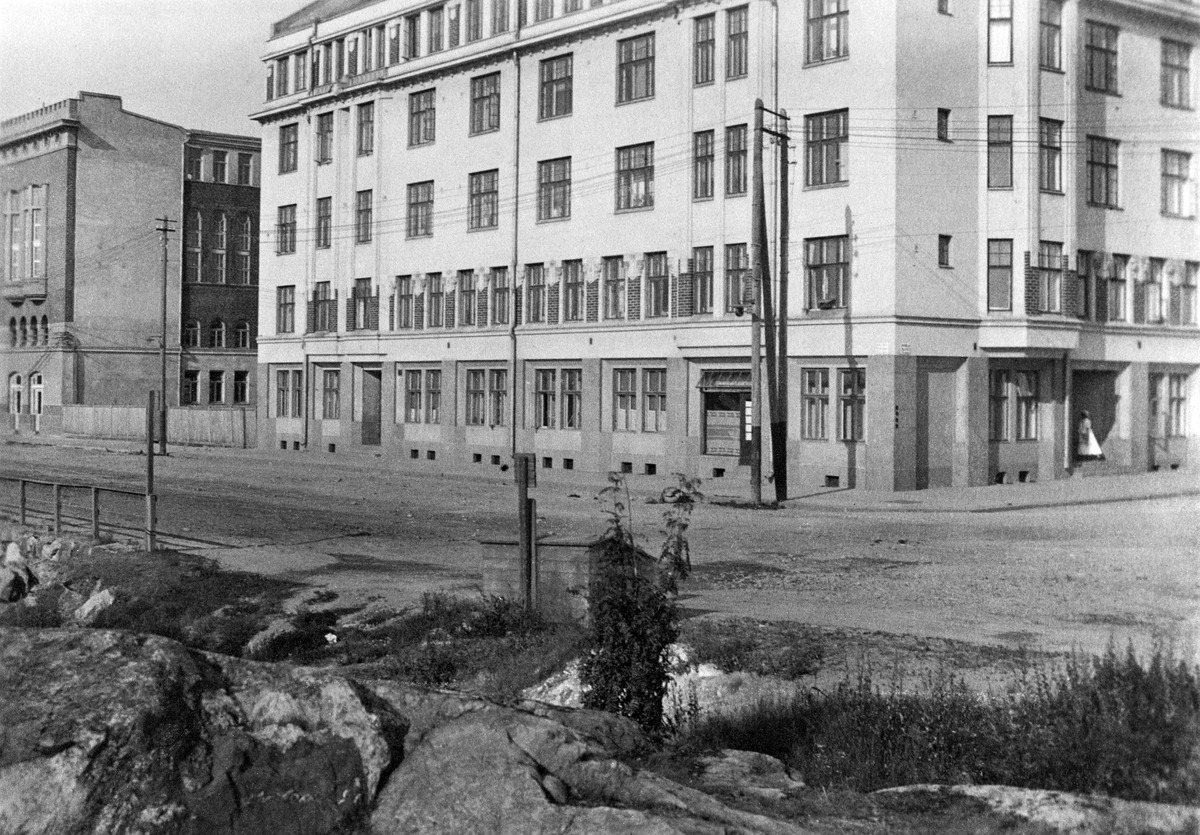
Museokatu 25
sisällön kuvaus: Museokatu 25 mustavalkoinen
Kuvaaja: Öhberg, Alfred, valokuvaaja
Ajankohta: kuvausaika 1917
Paikka: Suomi, Uusimaa, Helsinki, Töölö Helsinki, Etu-Töölö Helsinki, Museokatu 25
Aiheet: kadut, asuinrakennukset